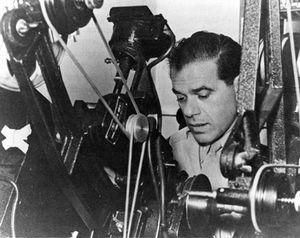
Francesco Rosario Capra, dit Frank Russell Capra, Frank R. Capra ou plus simplement Frank Capra, est un réalisateur, scénariste et producteur américain d'origine italienne, né le 18 mai 1897 à Bisacquino et mort le 3 septembre 1991 à La Quinta.
John Cassavetes, né le 9 décembre 1929 à New York et mort le 3 février 1989 à Los Angeles, est un acteur, scénariste et réalisateur américain.